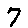
Label: 7